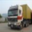
Label: truck